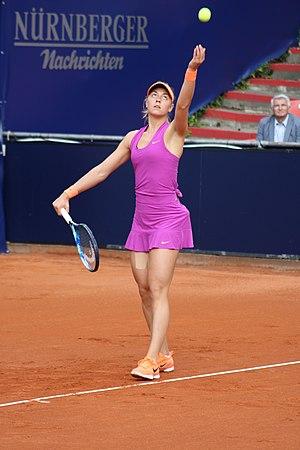
Carina Witthöft, Mai 2017